Larry Keel

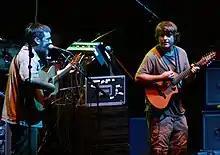
With Keller Williams at All Good Music Festival July 13, 2007.

Larry Keel Experience hosted a 2014 New Year's Eve show at the Oskar Blues Brewery in Brevard, North Carolina. Major acts involved in the show included the Jon Stickley Trio, Jeremy Garrett and Travis Book of the Infamous Stringdusters, Steve McMurry of Acoustic Syndicate, and Mike Guggino of Steep Canyon Rangers.